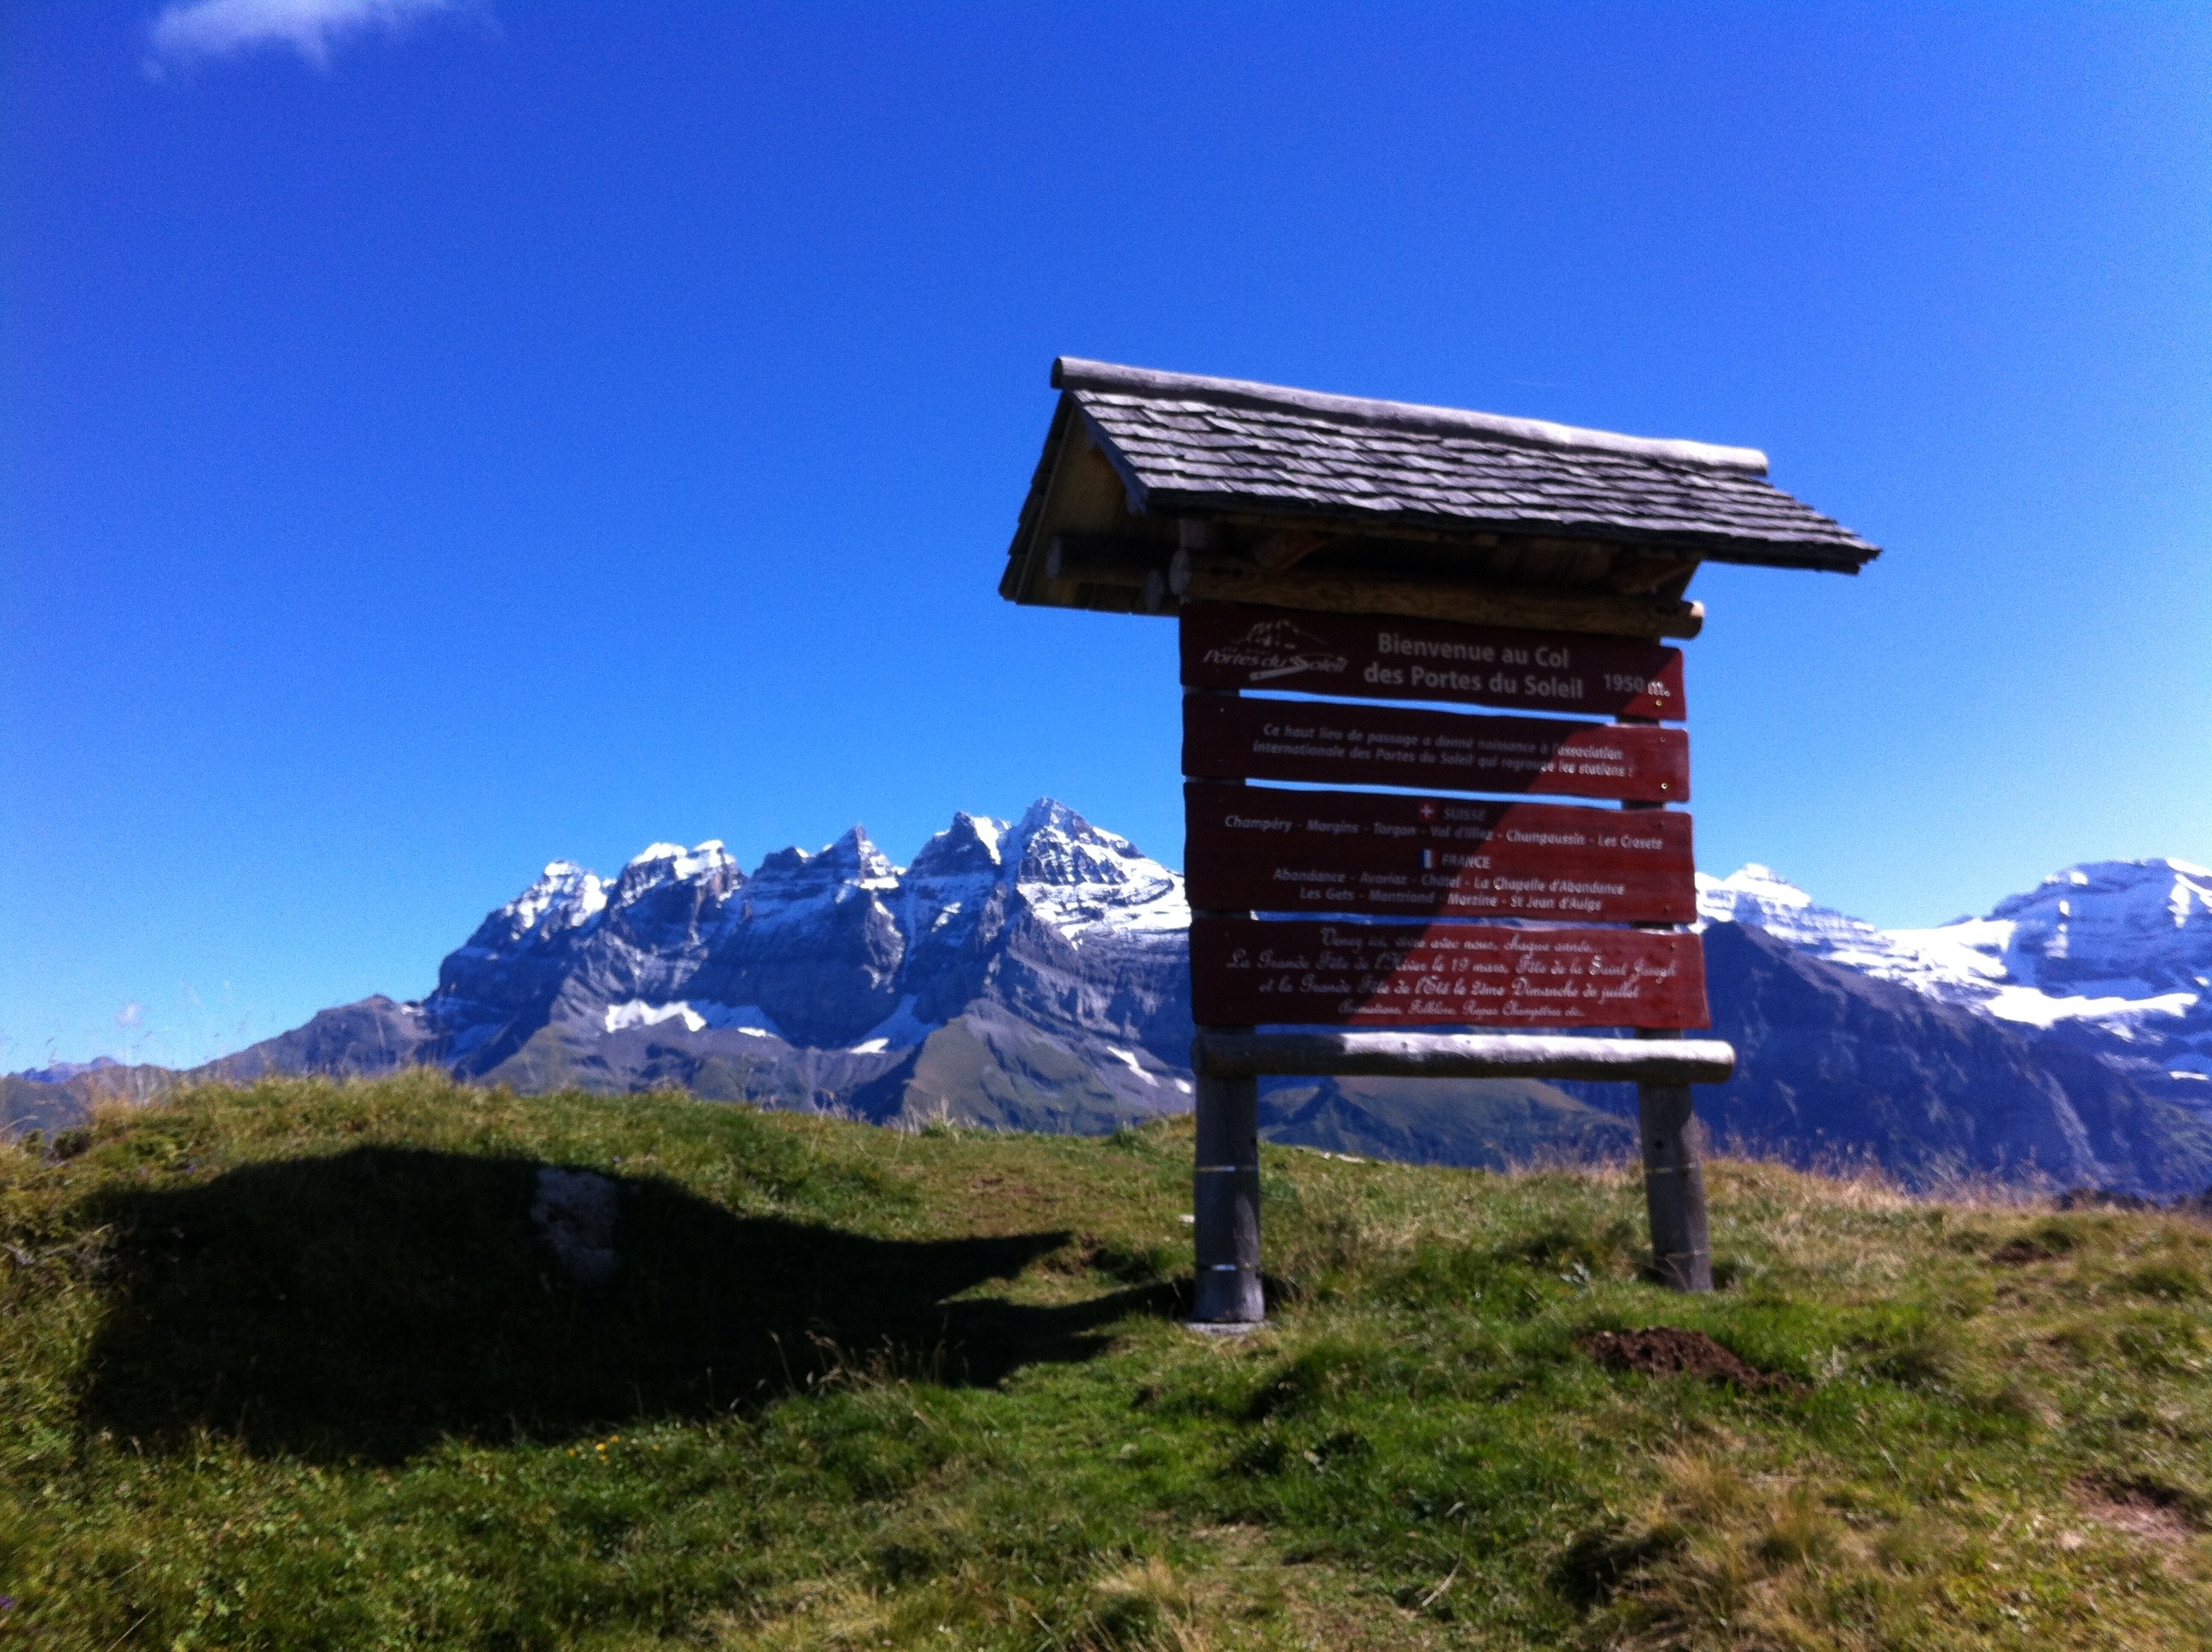
landscape, wilderness, mountain, sky, trail, adventure, mountain range, summer, range, landmark, ridge, summit, outside, mountains, alps, switzerland, dents du midi, mountainous landforms, portes du soleil